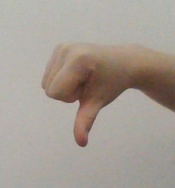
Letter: waw